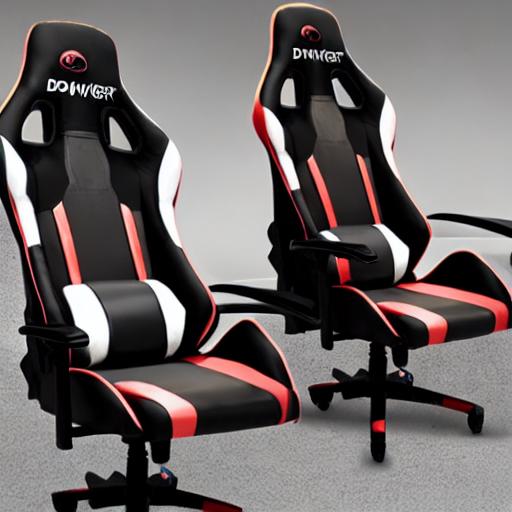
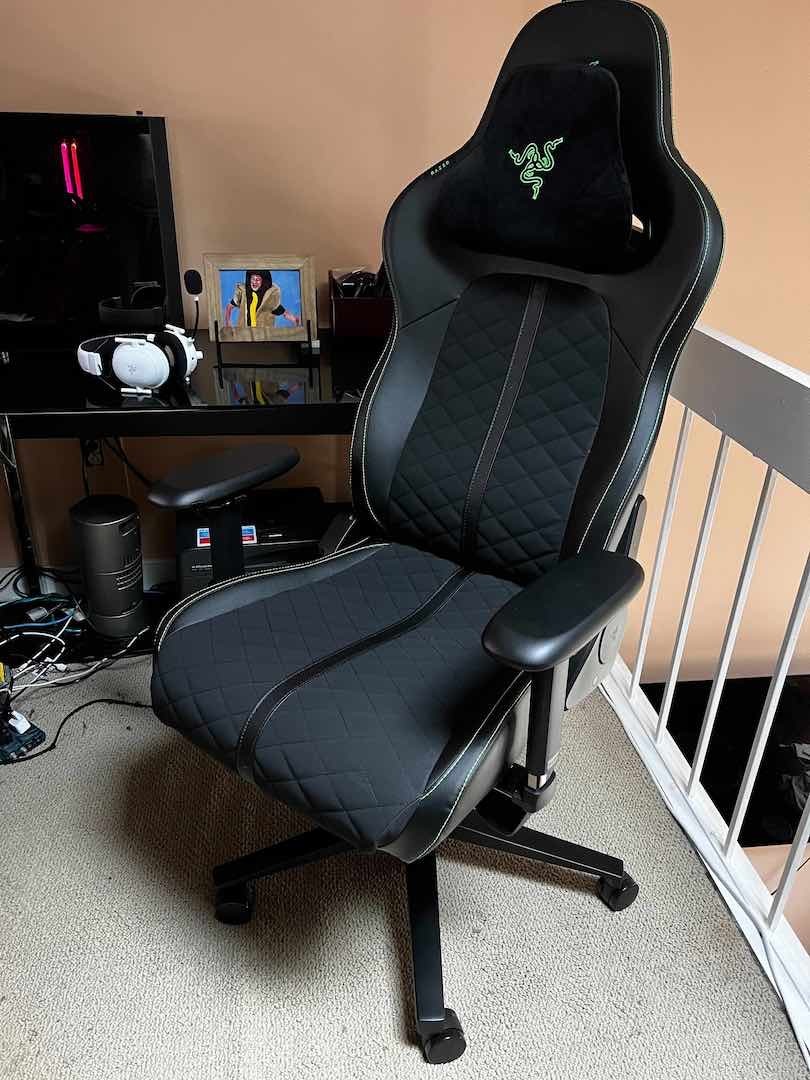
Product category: items_chair
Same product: no